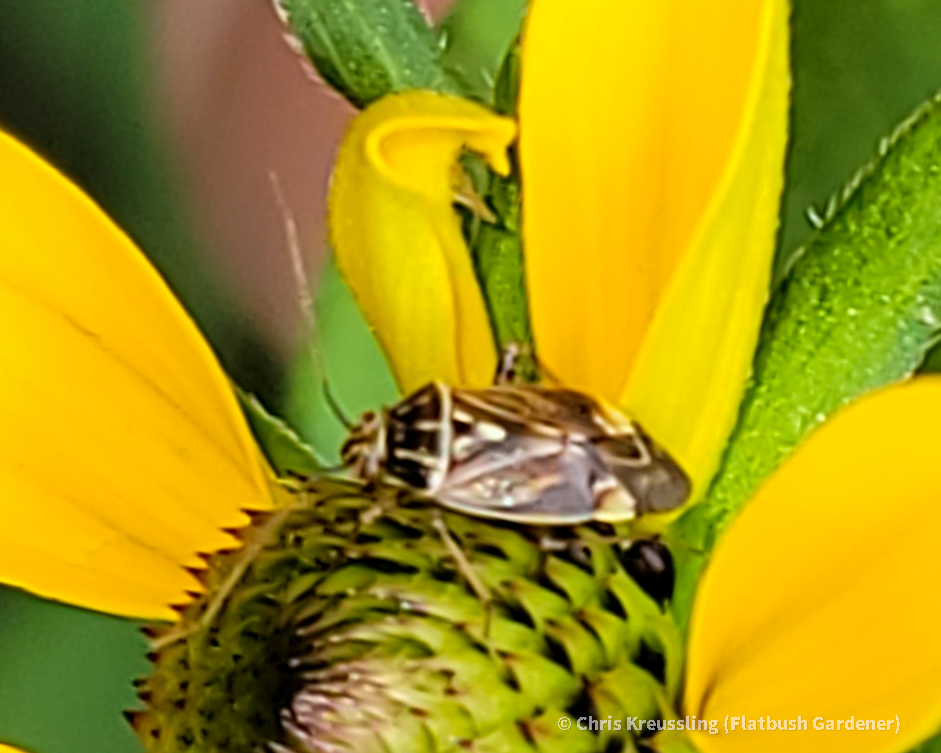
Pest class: lygus_bug